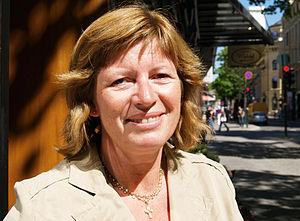
Ingeborg Synøve Midtømme est une évêque de l'Église de Norvège.